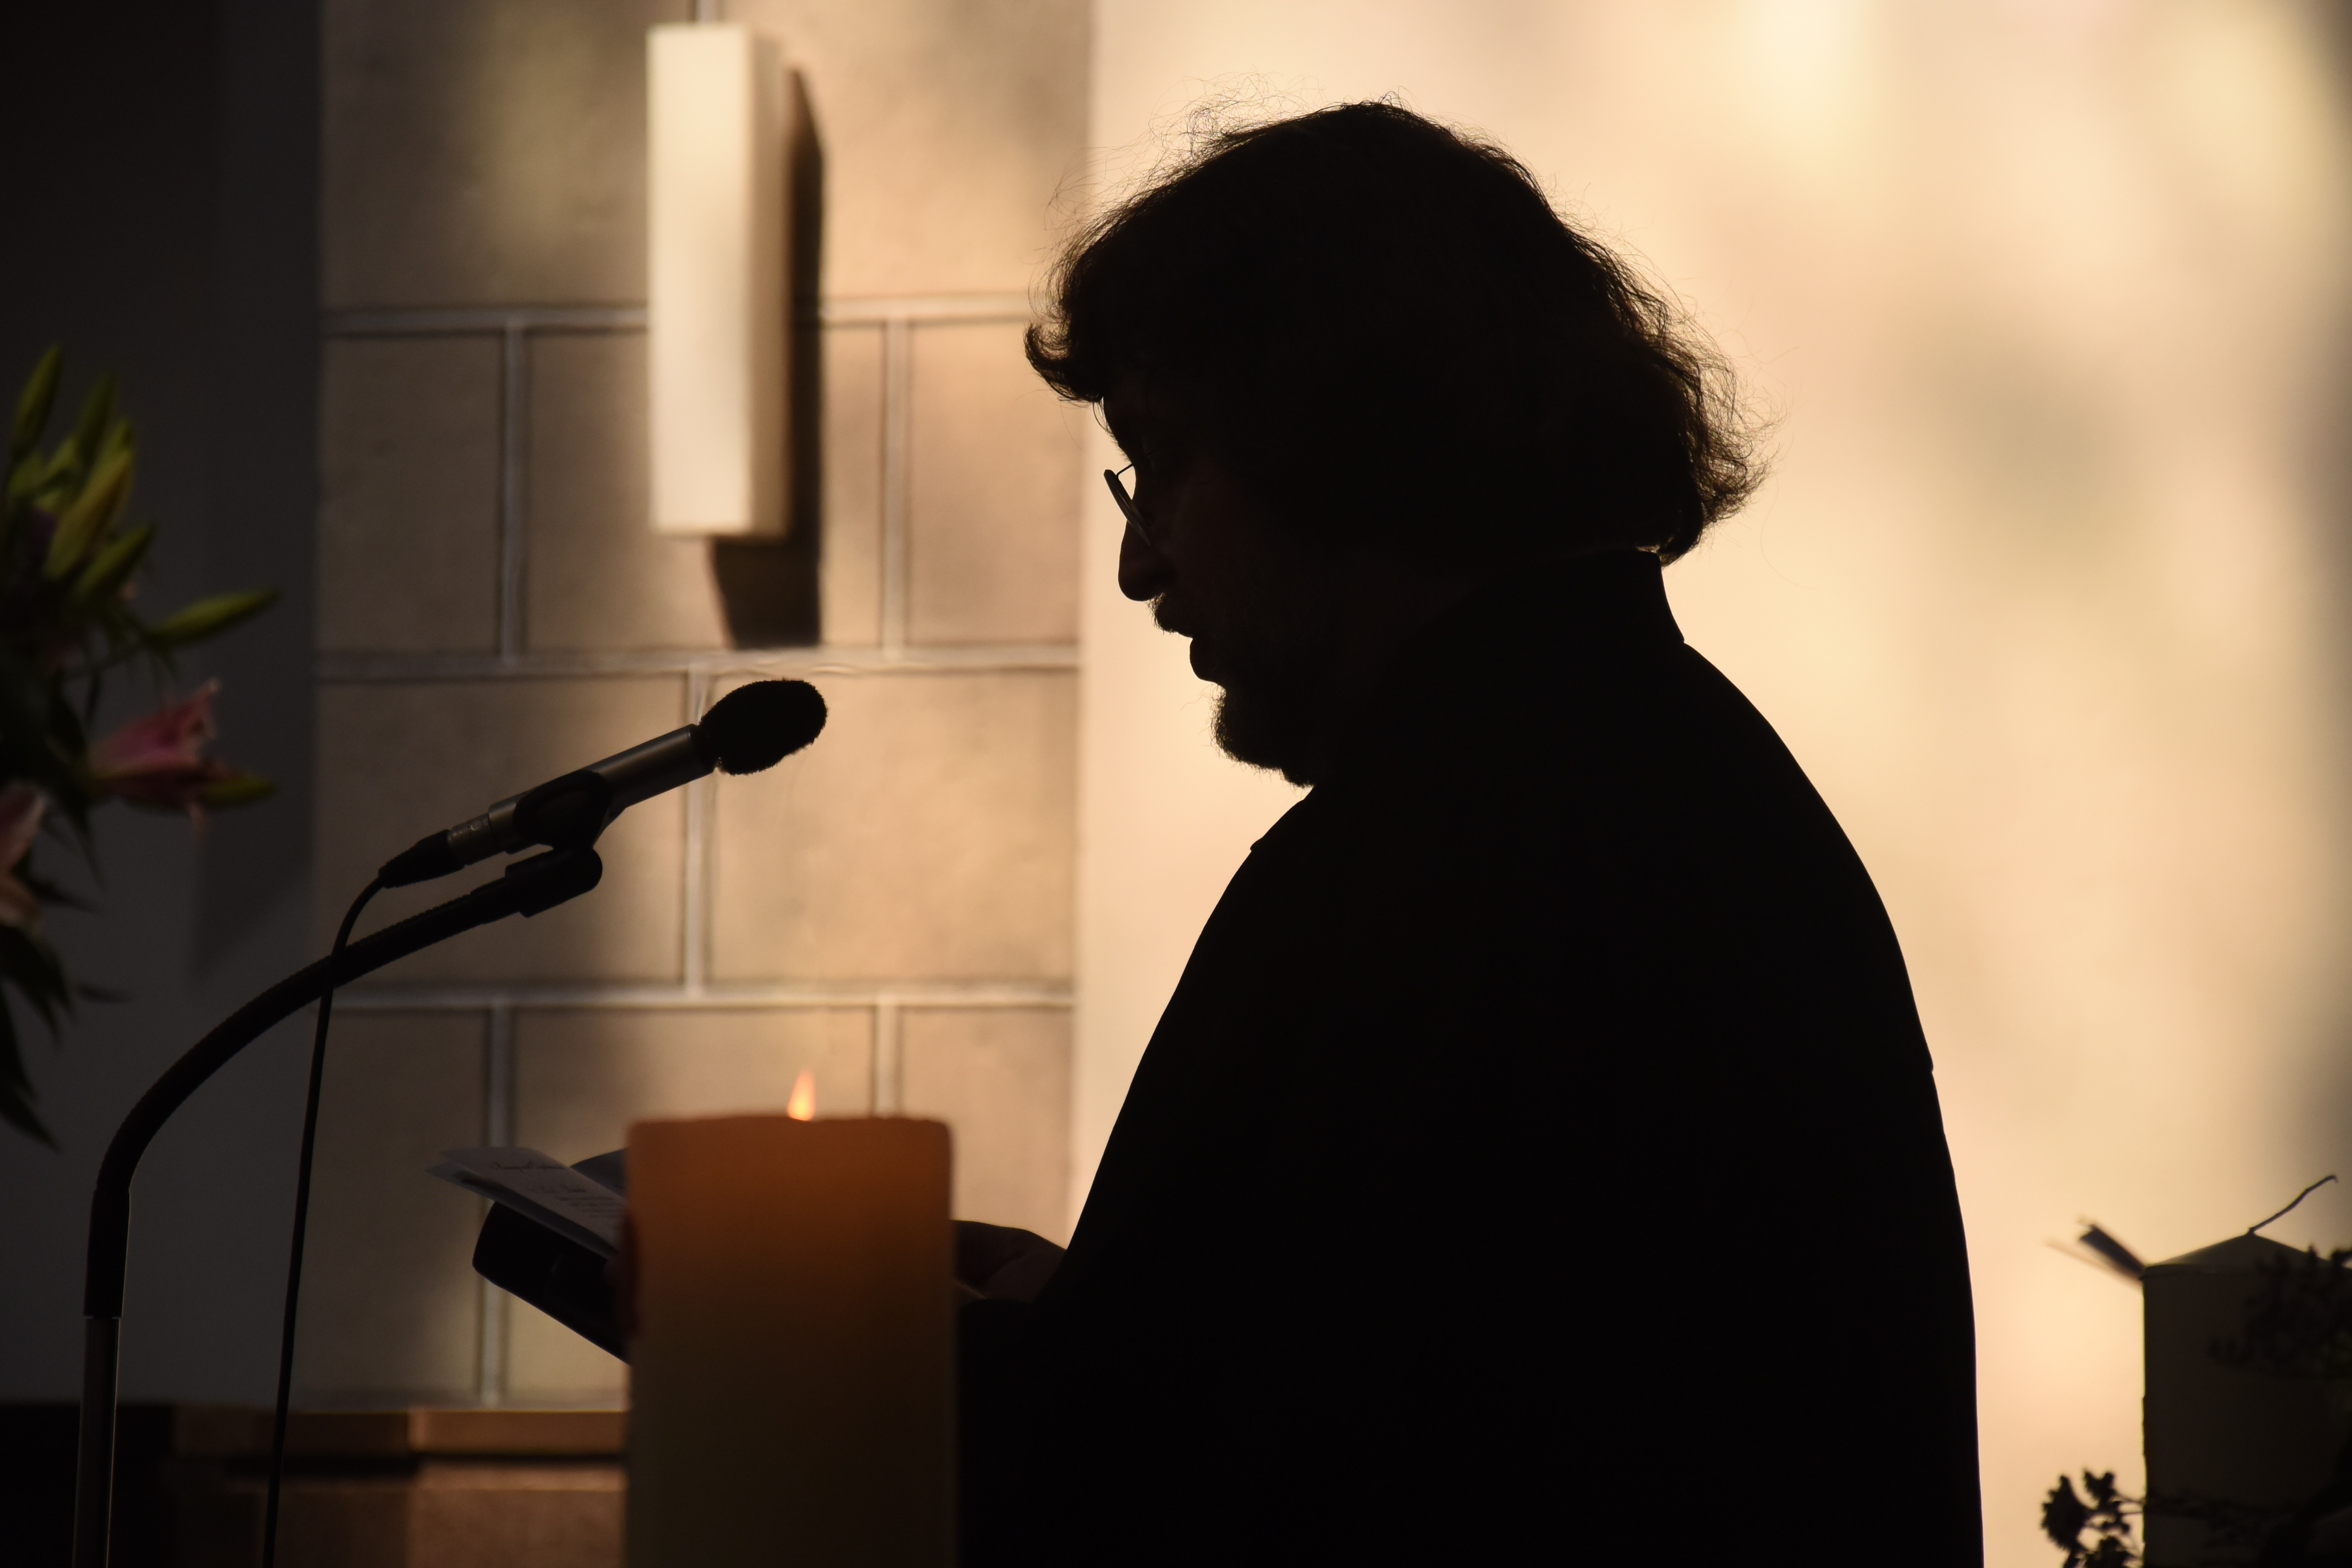
man, silhouette, person, light, skyline, love, shadow, religion, human, darkness, church, cross, black, pray, conversation, art, faith, prayer, christianity, holy, damage, god, harmony, priest, form, christen, pastor, preacher, evangelical lutheran